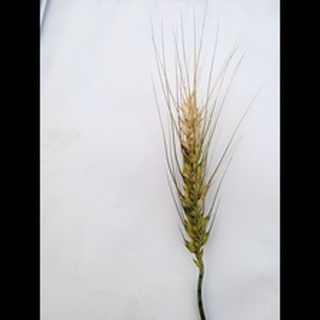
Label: wheat_blast